Gesamtkunstwerk

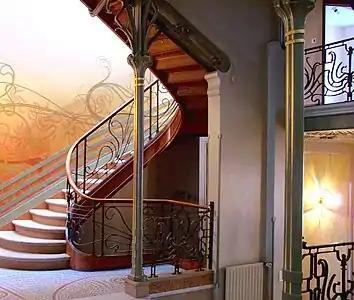
Stairway of the Hôtel Tassel, an early example of "Gesamtkunstwerk"

A Gesamtkunstwerk ('total work of art', 'ideal work of art', 'universal artwork', 'synthesis of the arts', 'comprehensive artwork', or 'all-embracing art form') is a work of art that makes use of all or many art forms or strives to do so. The term is a German loanword accepted in English as a term in aesthetics.